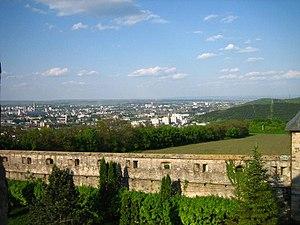
Iași est une ville en Moldavie roumaine, chef-lieu du județ de Iași et 2ᵉ ville du pays après la capitale Bucarest. Iași fut la capitale de la Moldavie entre 1564 et 1859, puis une des deux capitales des Principautés unies de Moldavie et de Valachie entre 1859 et 1862, et enfin capitale de la Roumanie en 1916-1918.